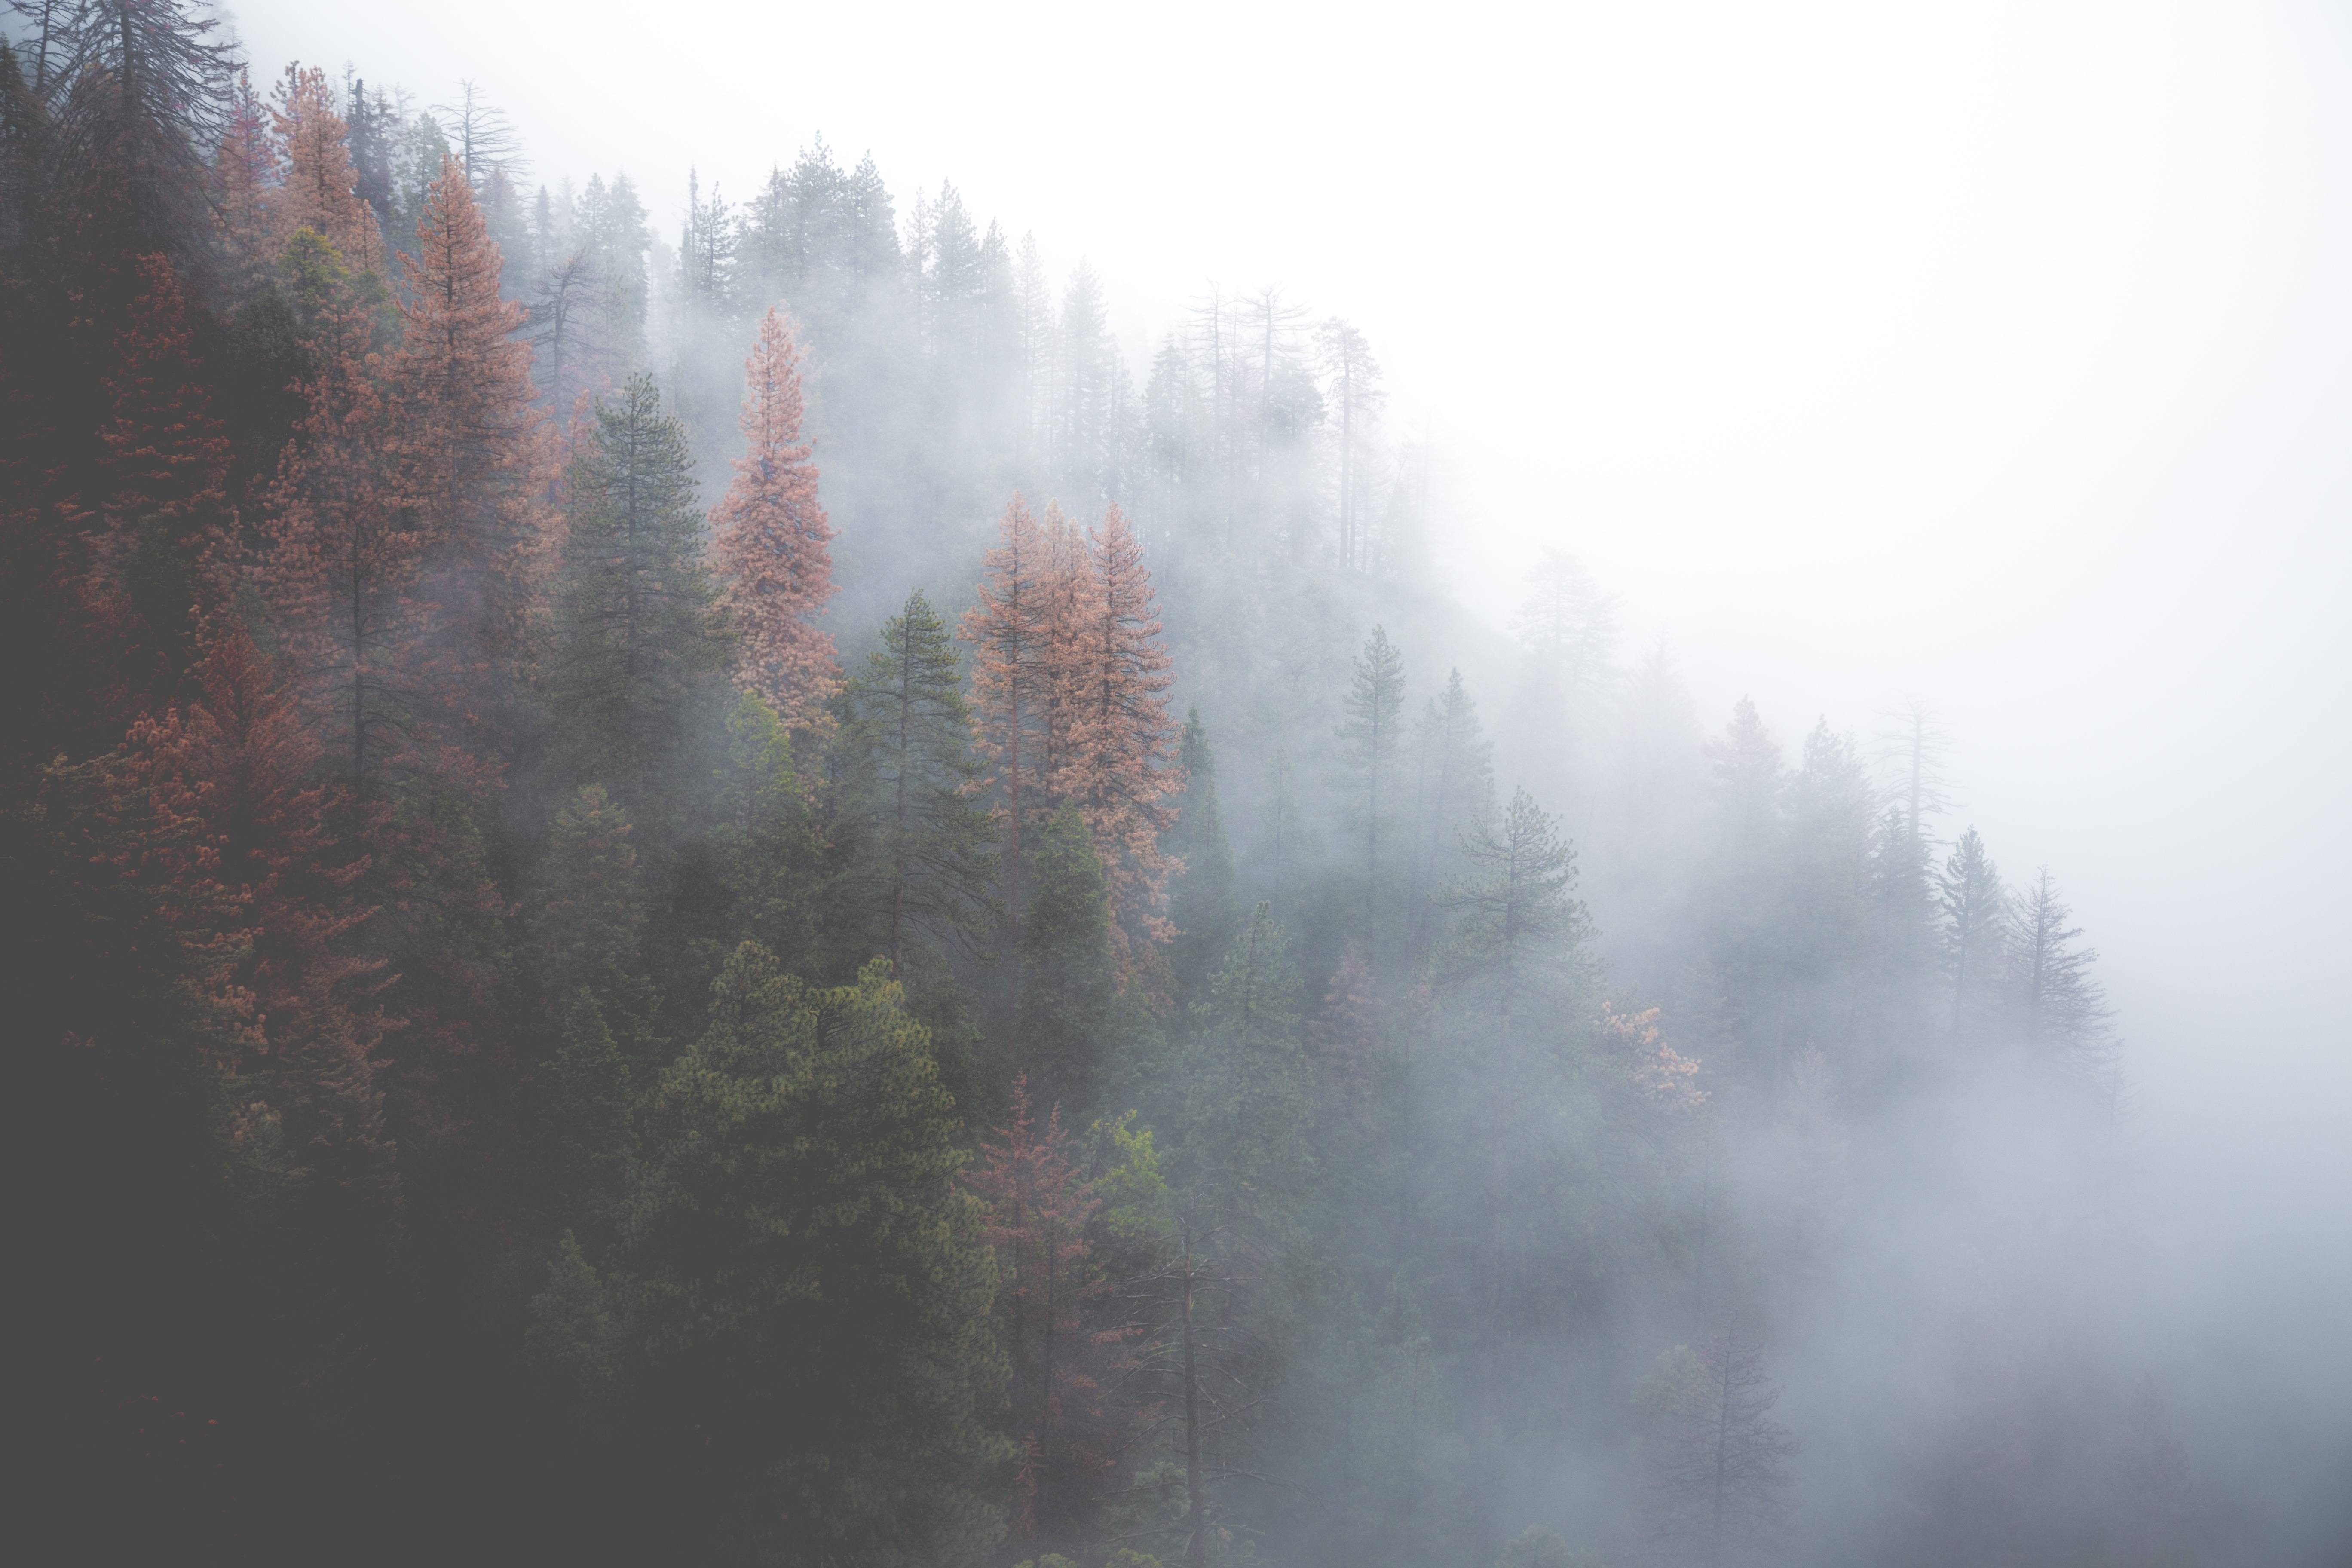
tree, nature, forest, branch, cloud, sky, fog, sunrise, mist, sunlight, morning, leaf, fall, dawn, atmosphere, weather, haze, season, atmospheric phenomenon, atmosphere of earth